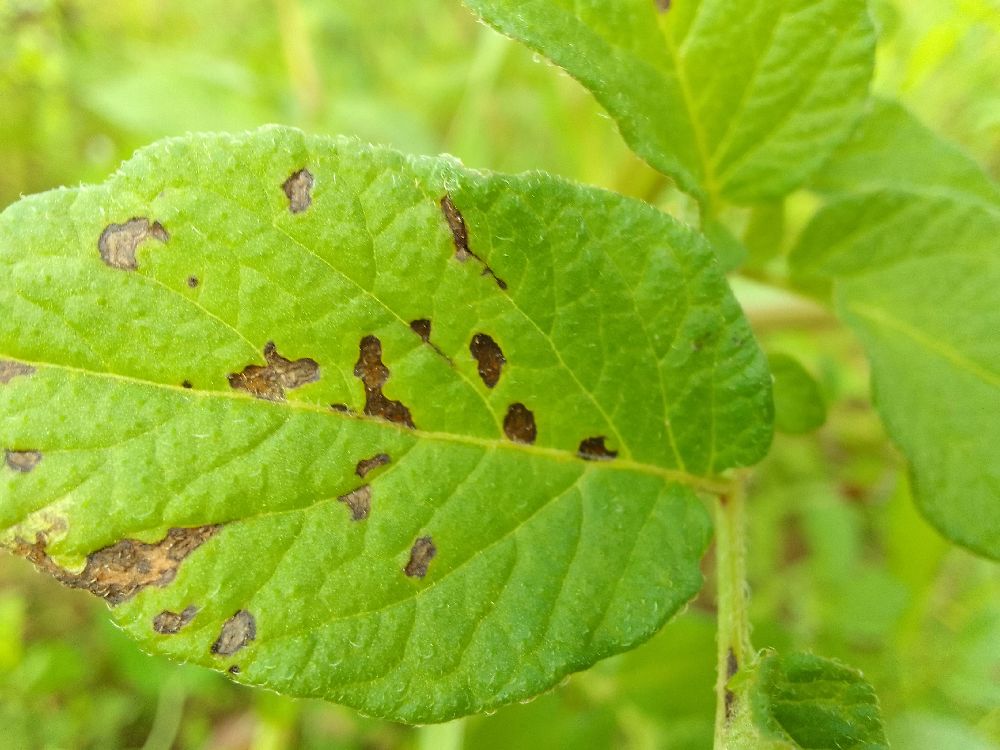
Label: Early blight